Central Park

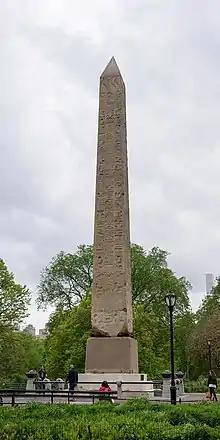
Cleopatra's Needle, the park's oldest human-made structure

Central Park is surrounded by a , stone wall. It initially contained 18 unnamed gates. In April 1862, the Central Park commissioners adopted a proposal to name each gate with "the vocations to which this city owes its metropolitan character", such as miners, scholars, artists, or hunters. The park grew to contain 20 named gates by the late 20th century, four of which are accessed from plazas at each corner of the park. No named gates were added between 1862 and 2022, when the Gate of the Exonerated at Lenox Avenue and Central Park North was dedicated in honor of the Central Park Five.